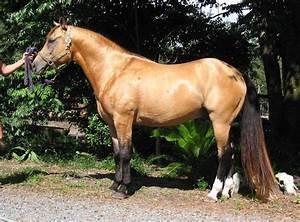
horse